James Carew

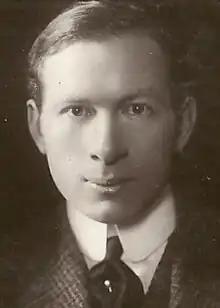

James Usselman (February 5, 1876 – April 4, 1938), known professionally as James Carew, was an American actor who appeared in many films, mainly in Britain. He was born in Goshen, Indiana in 1876 and began working as a clerk in a publishing firm. He began acting on stage in Chicago in 1897 in "Damon and Pythias".